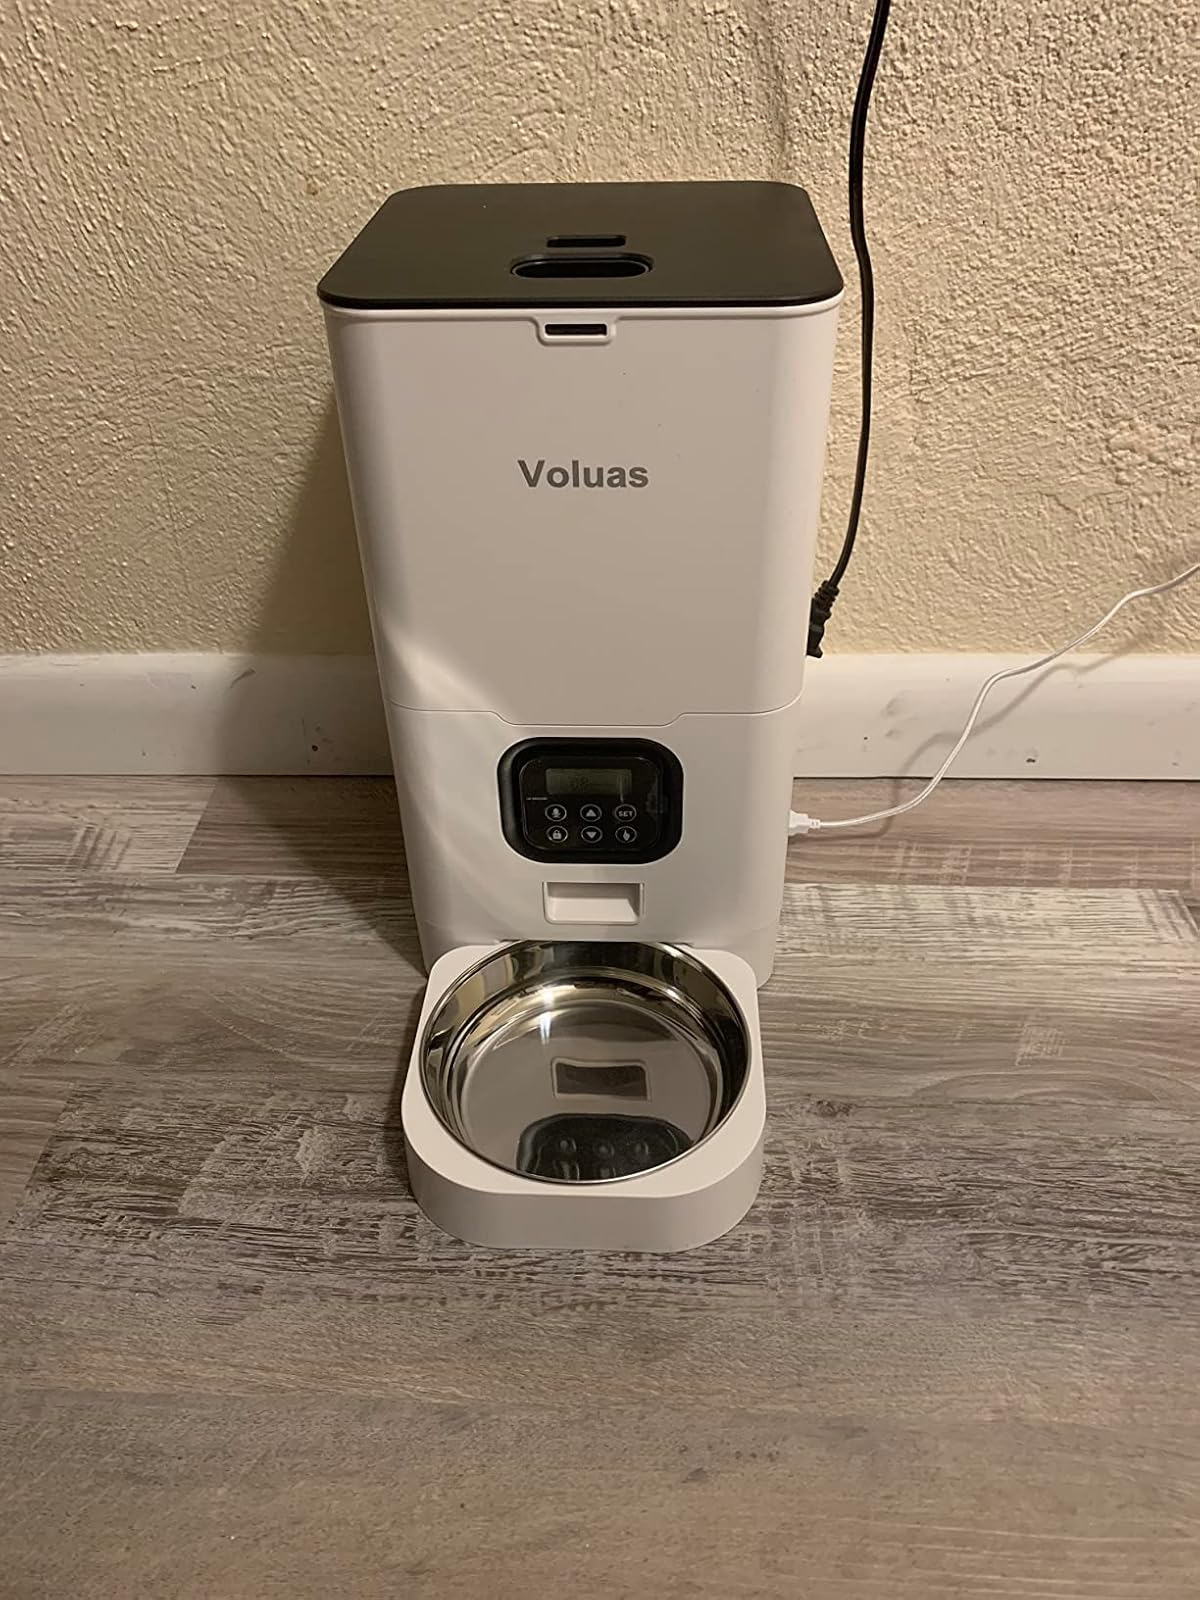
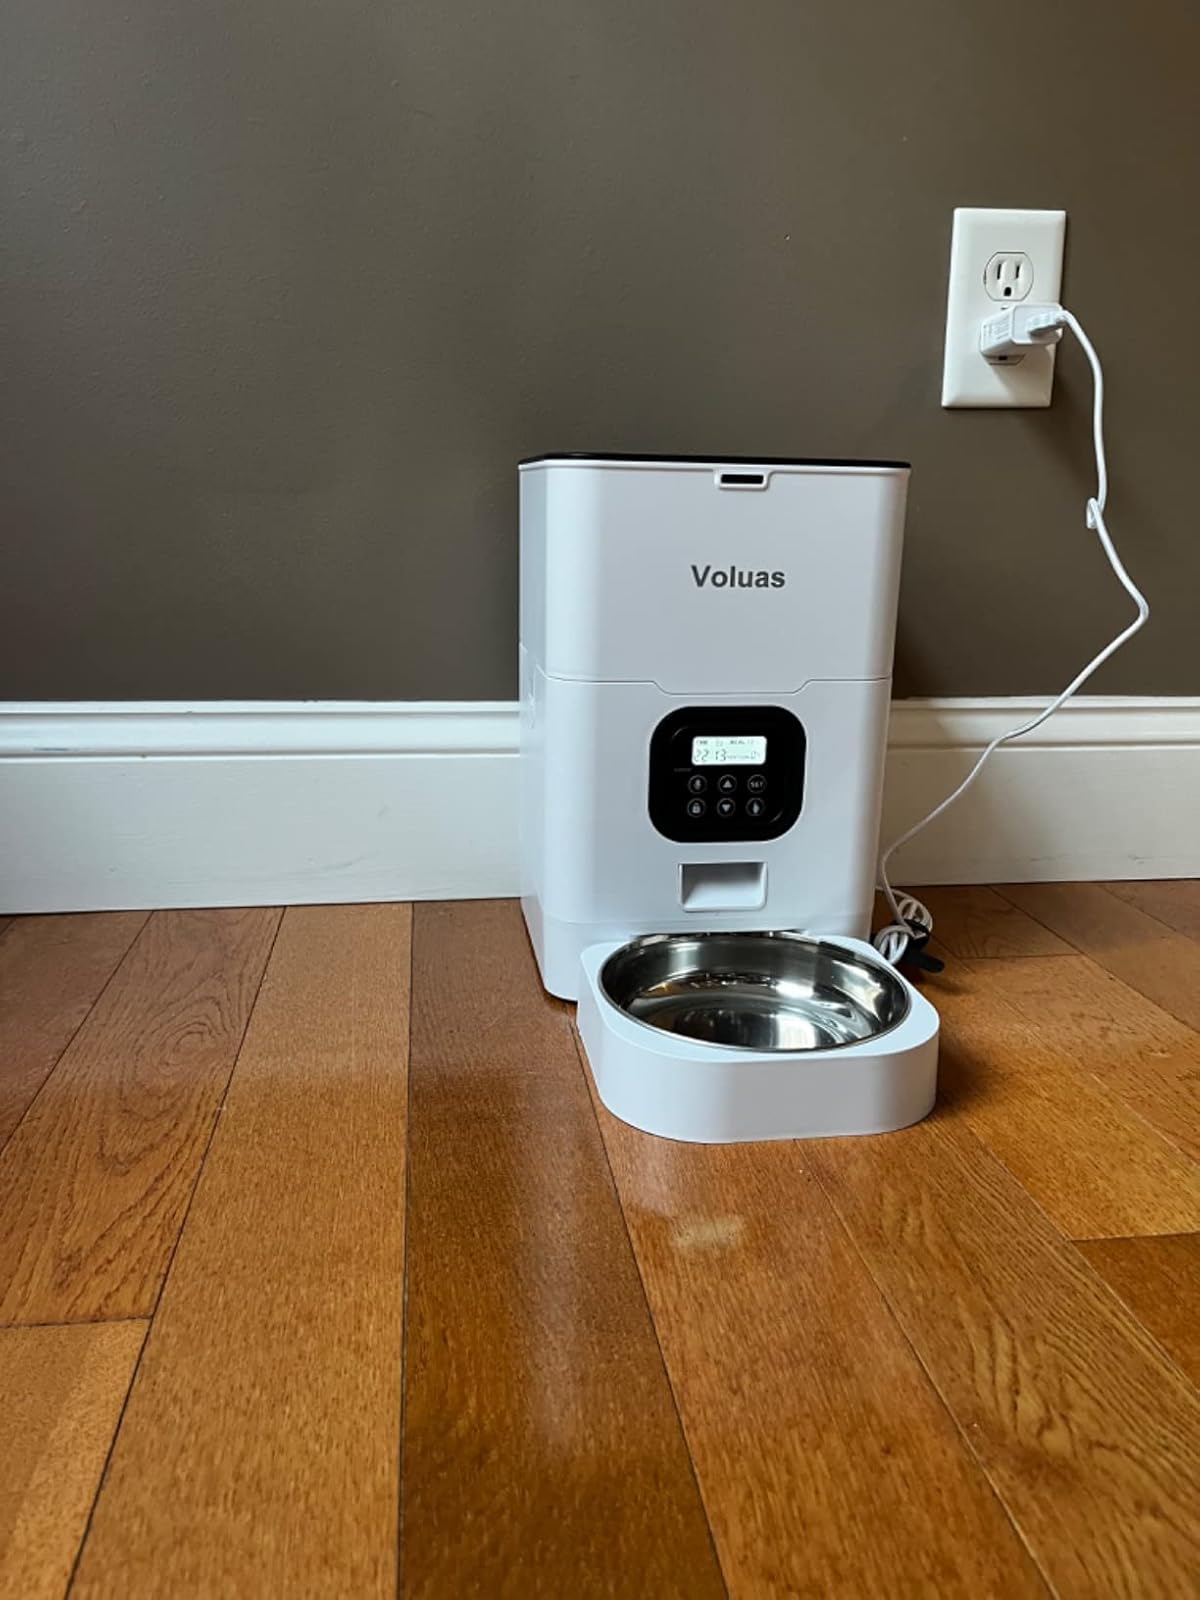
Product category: items_feeder
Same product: yes